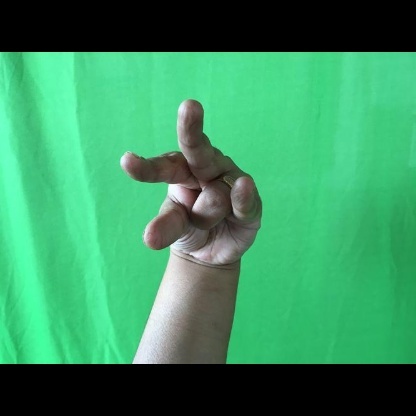
Mudra: Kangulam